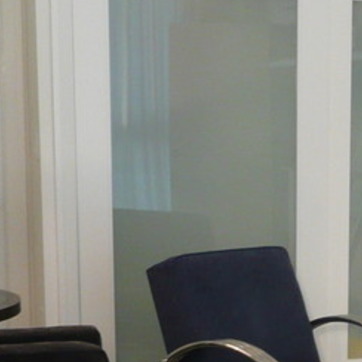
Material: glass